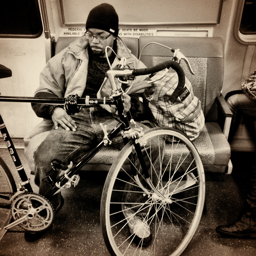
A man sitting on a bus with his bicycle.
Black and white photograph of a man on subway with bicycle.
a man in hat sits on a couch with his bicycle
A man riding the subway, sitting next to his backpack, holding his bike.
A gentleman riding on a subway train with his bike.